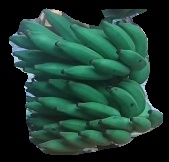
Variety: elakki-bale
Grade: grade2